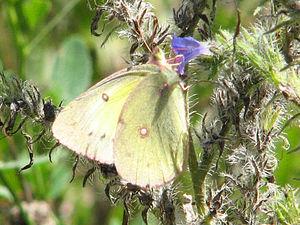
Le Coliade intérieur est un insecte lépidoptère de la famille des Pieridae de la sous-famille des Coliadinae et du genre Colias.